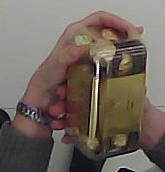
Product: rocher_chocolate